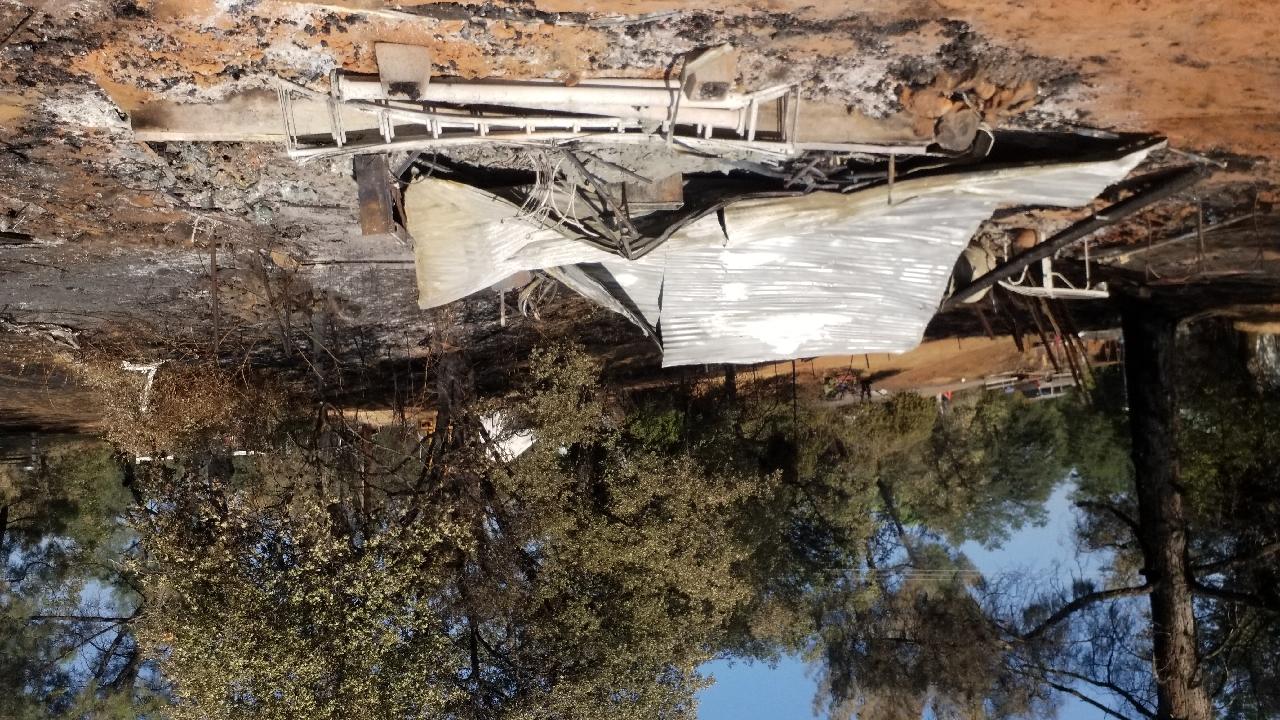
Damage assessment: destroyed